Carsten Ramelow

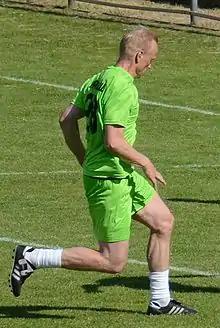
Ramelow in 2014

Carsten Ramelow (born 20 March 1974) is a German former professional footballer who played as either a central defender or a defensive midfielder.